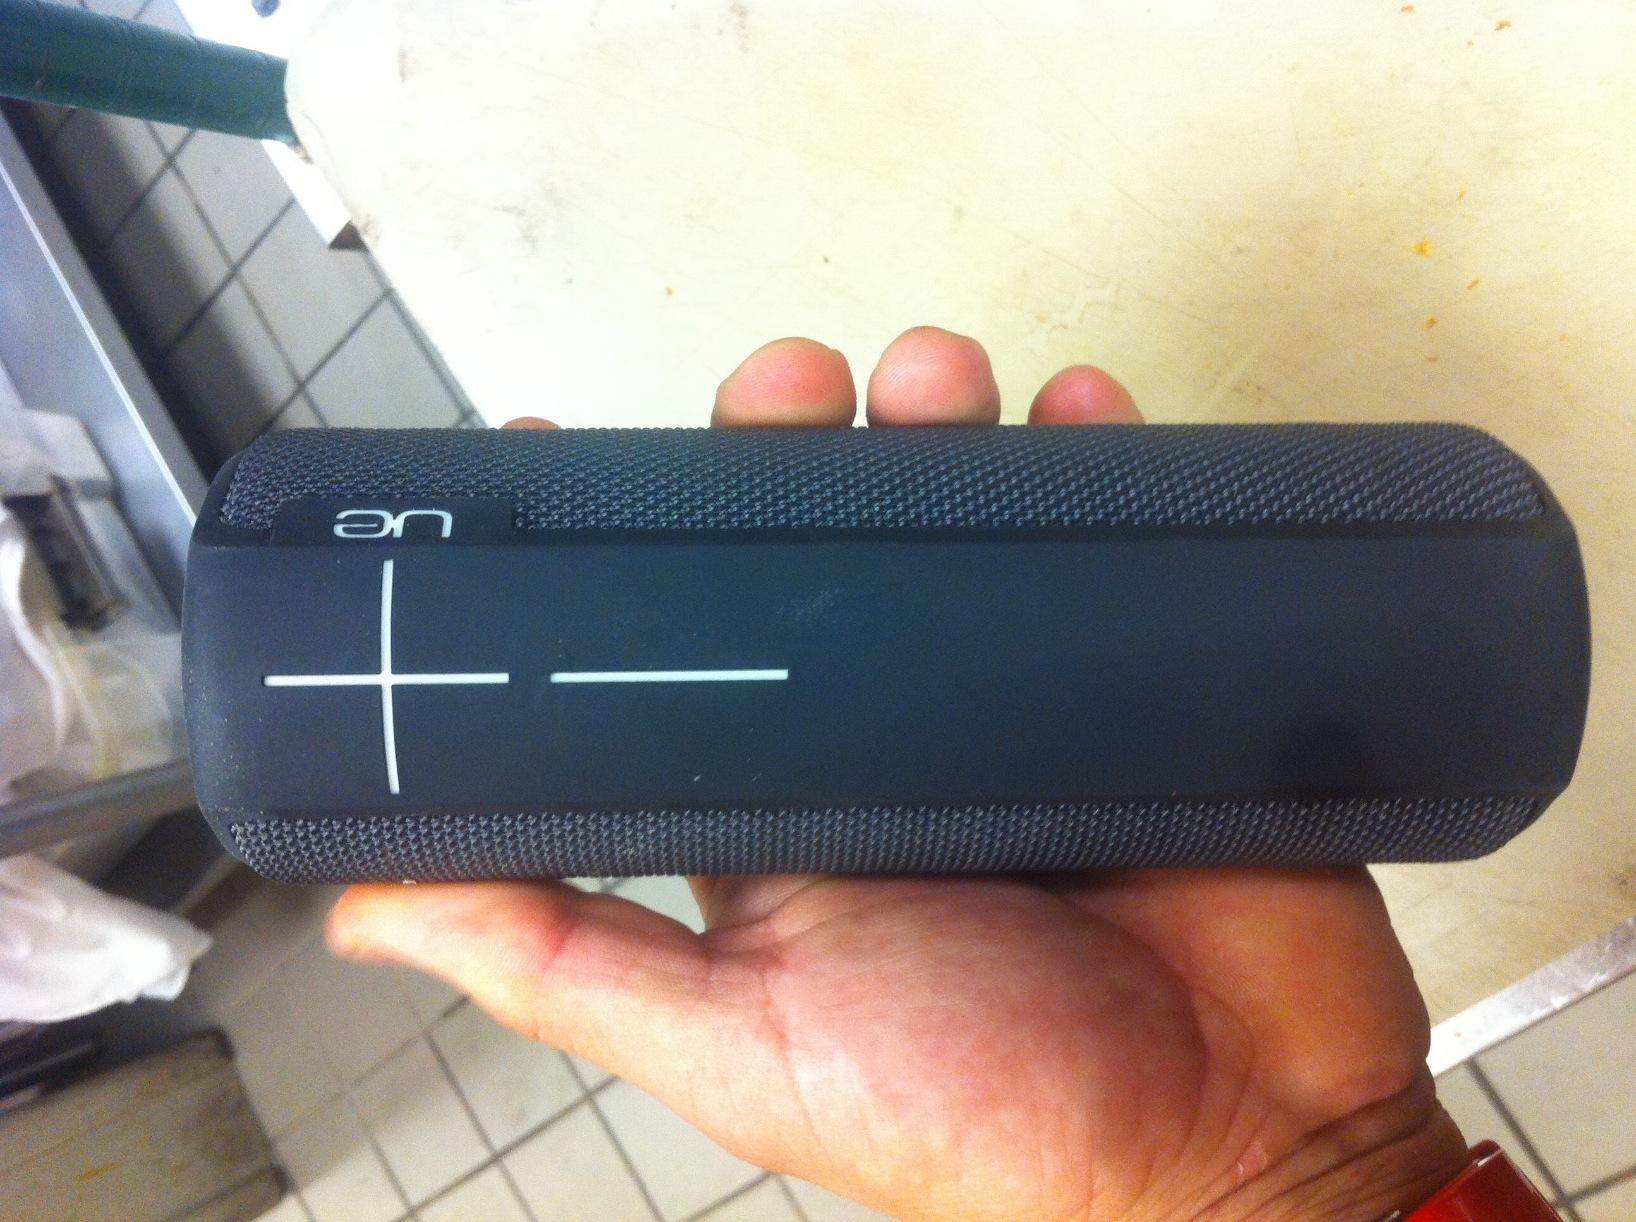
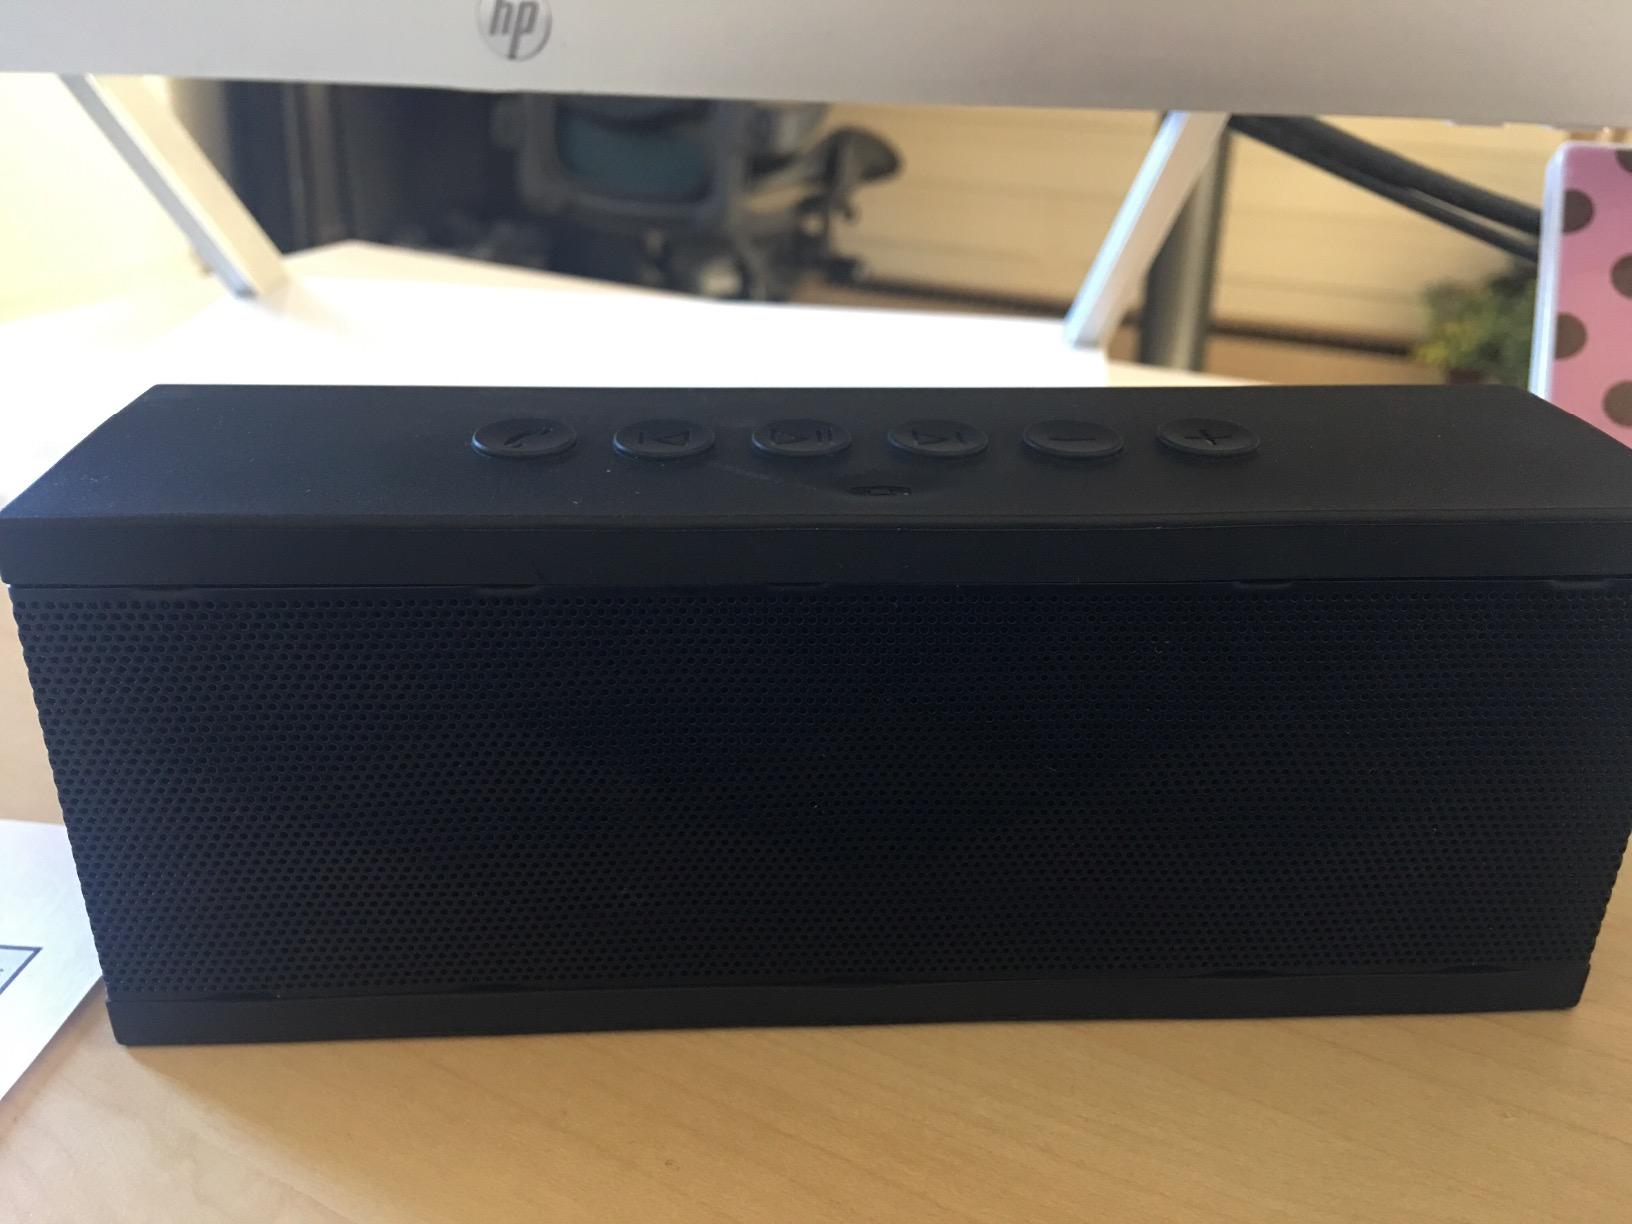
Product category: speaker
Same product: no